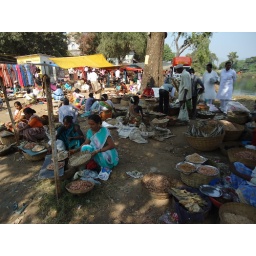
A fish market in a village near Alibag. Day 1.